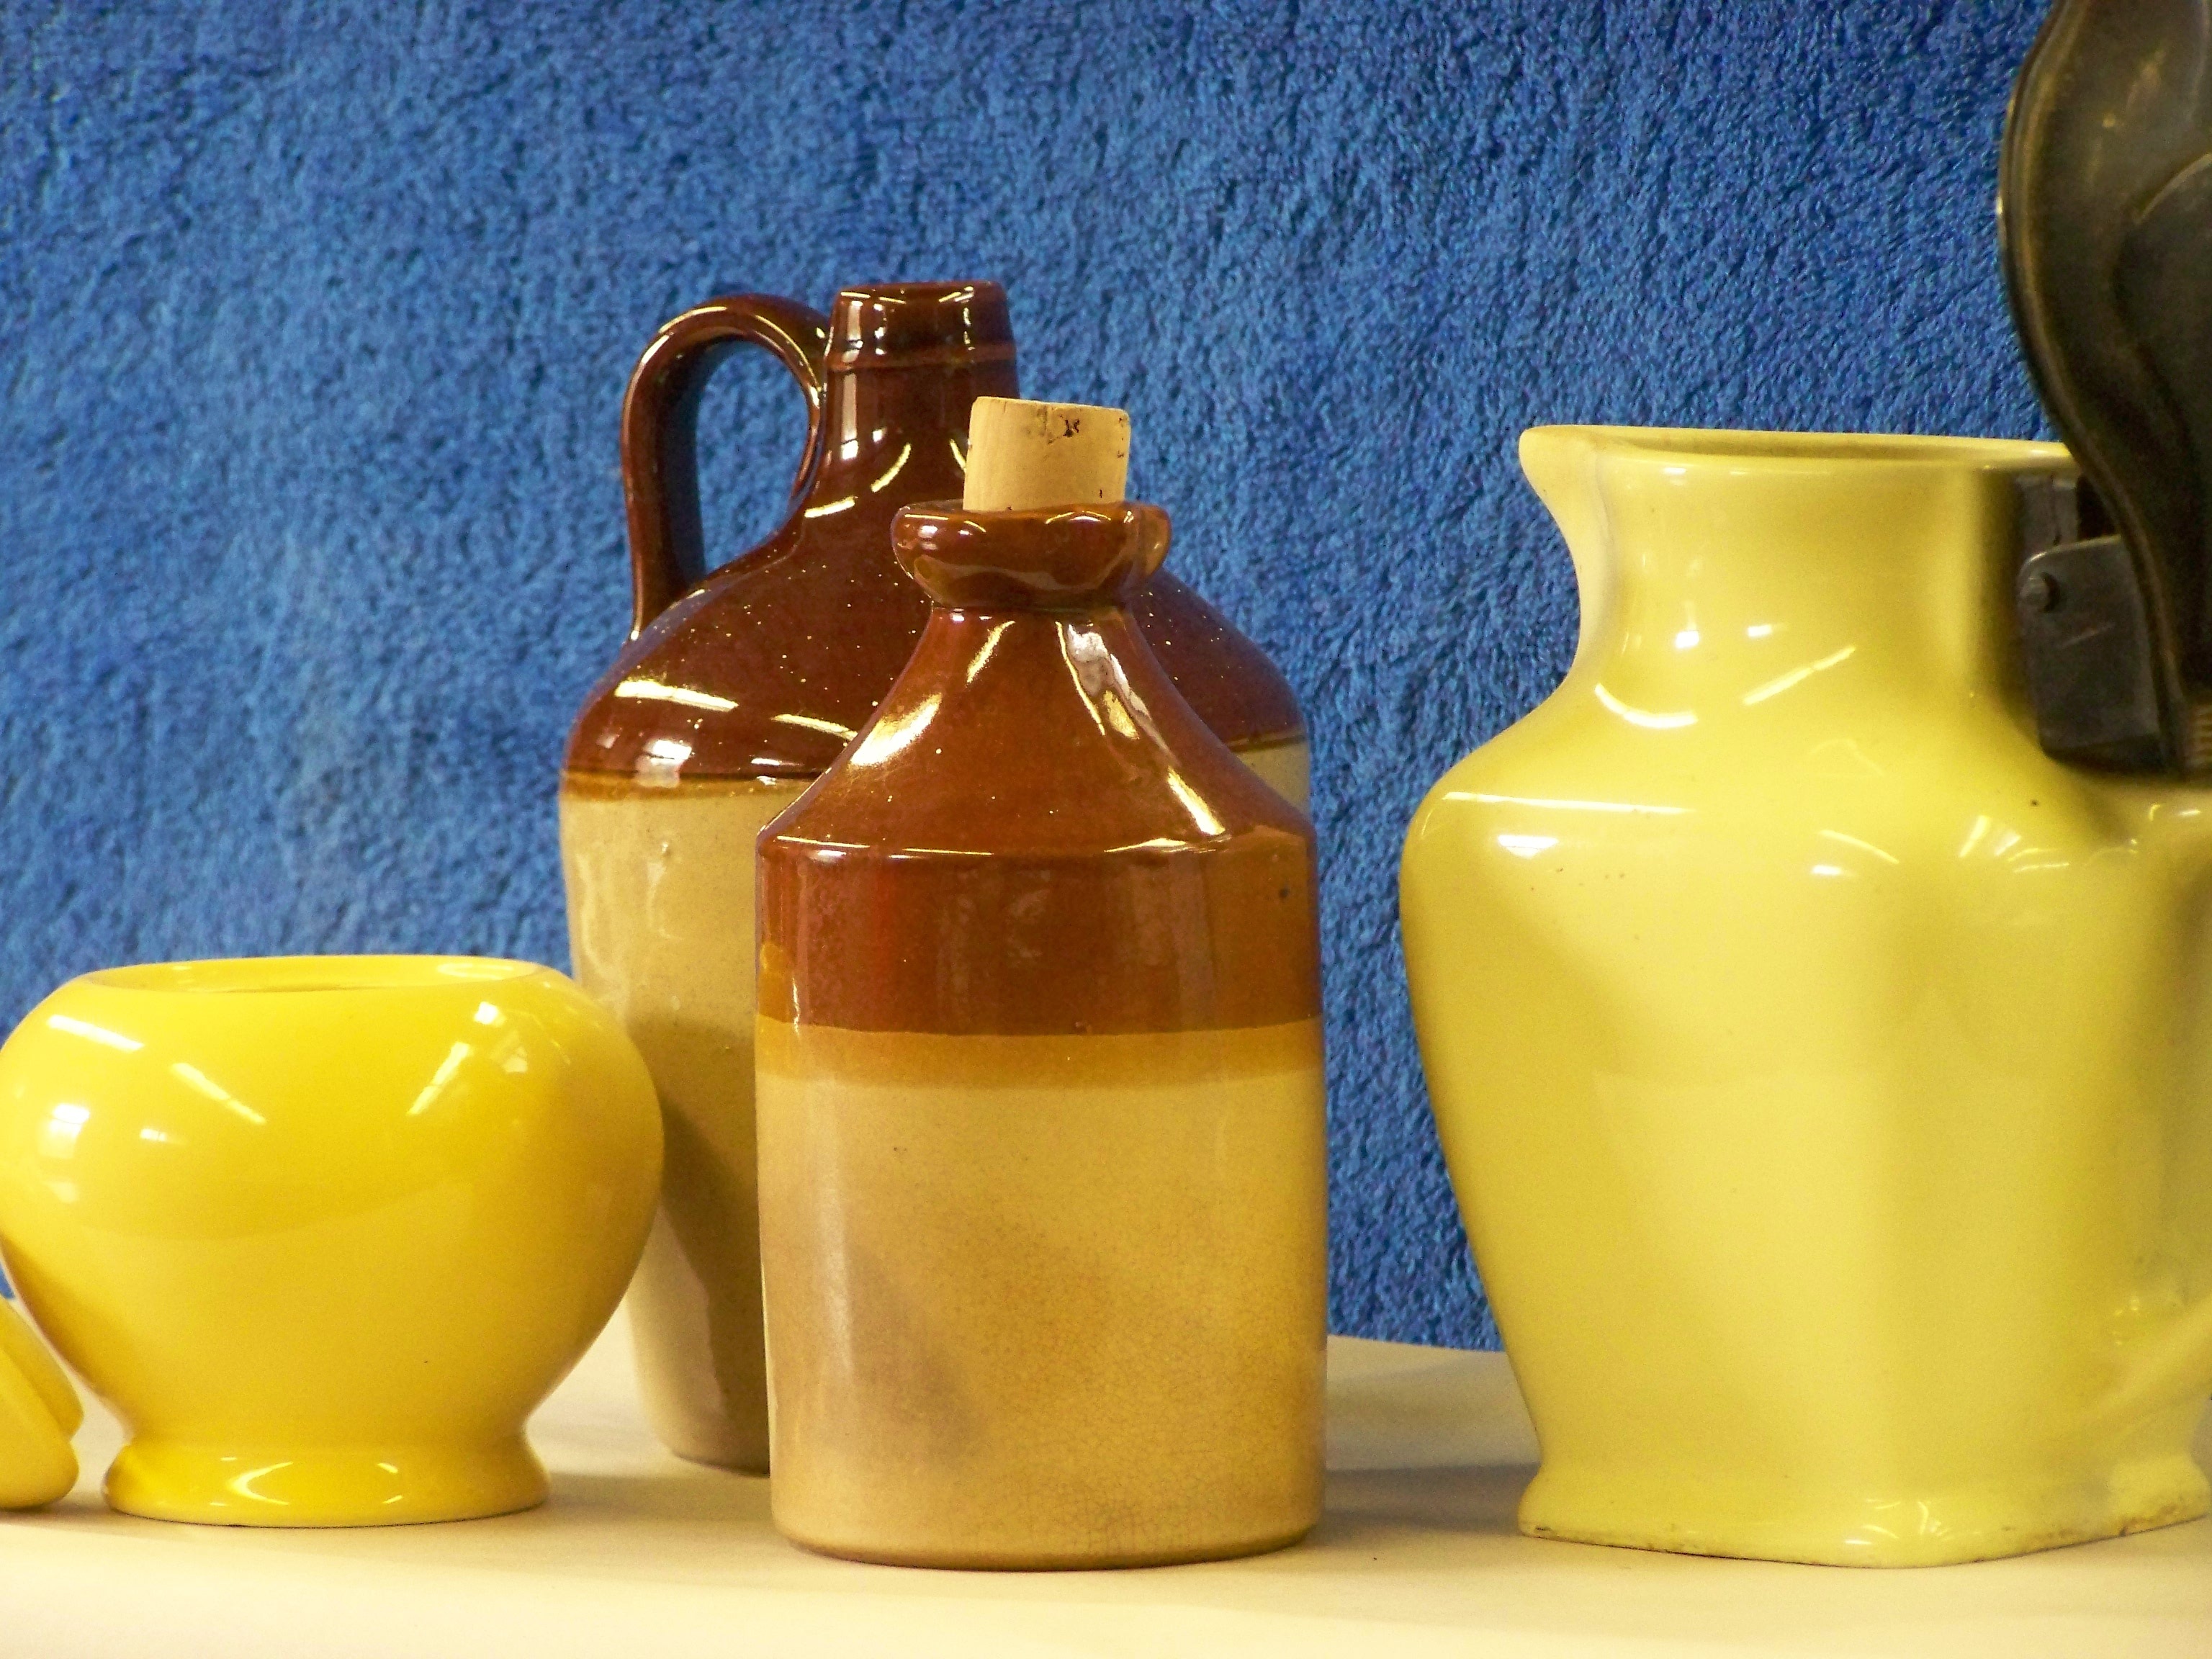
cold, liquid, light, glass, vase, ceramic, kettle, beverage, drink, bottle, yellow, still life, tableware, glass bottle, jug, product, pitcher, bright, refreshment, gentle, ceramics, drinkware